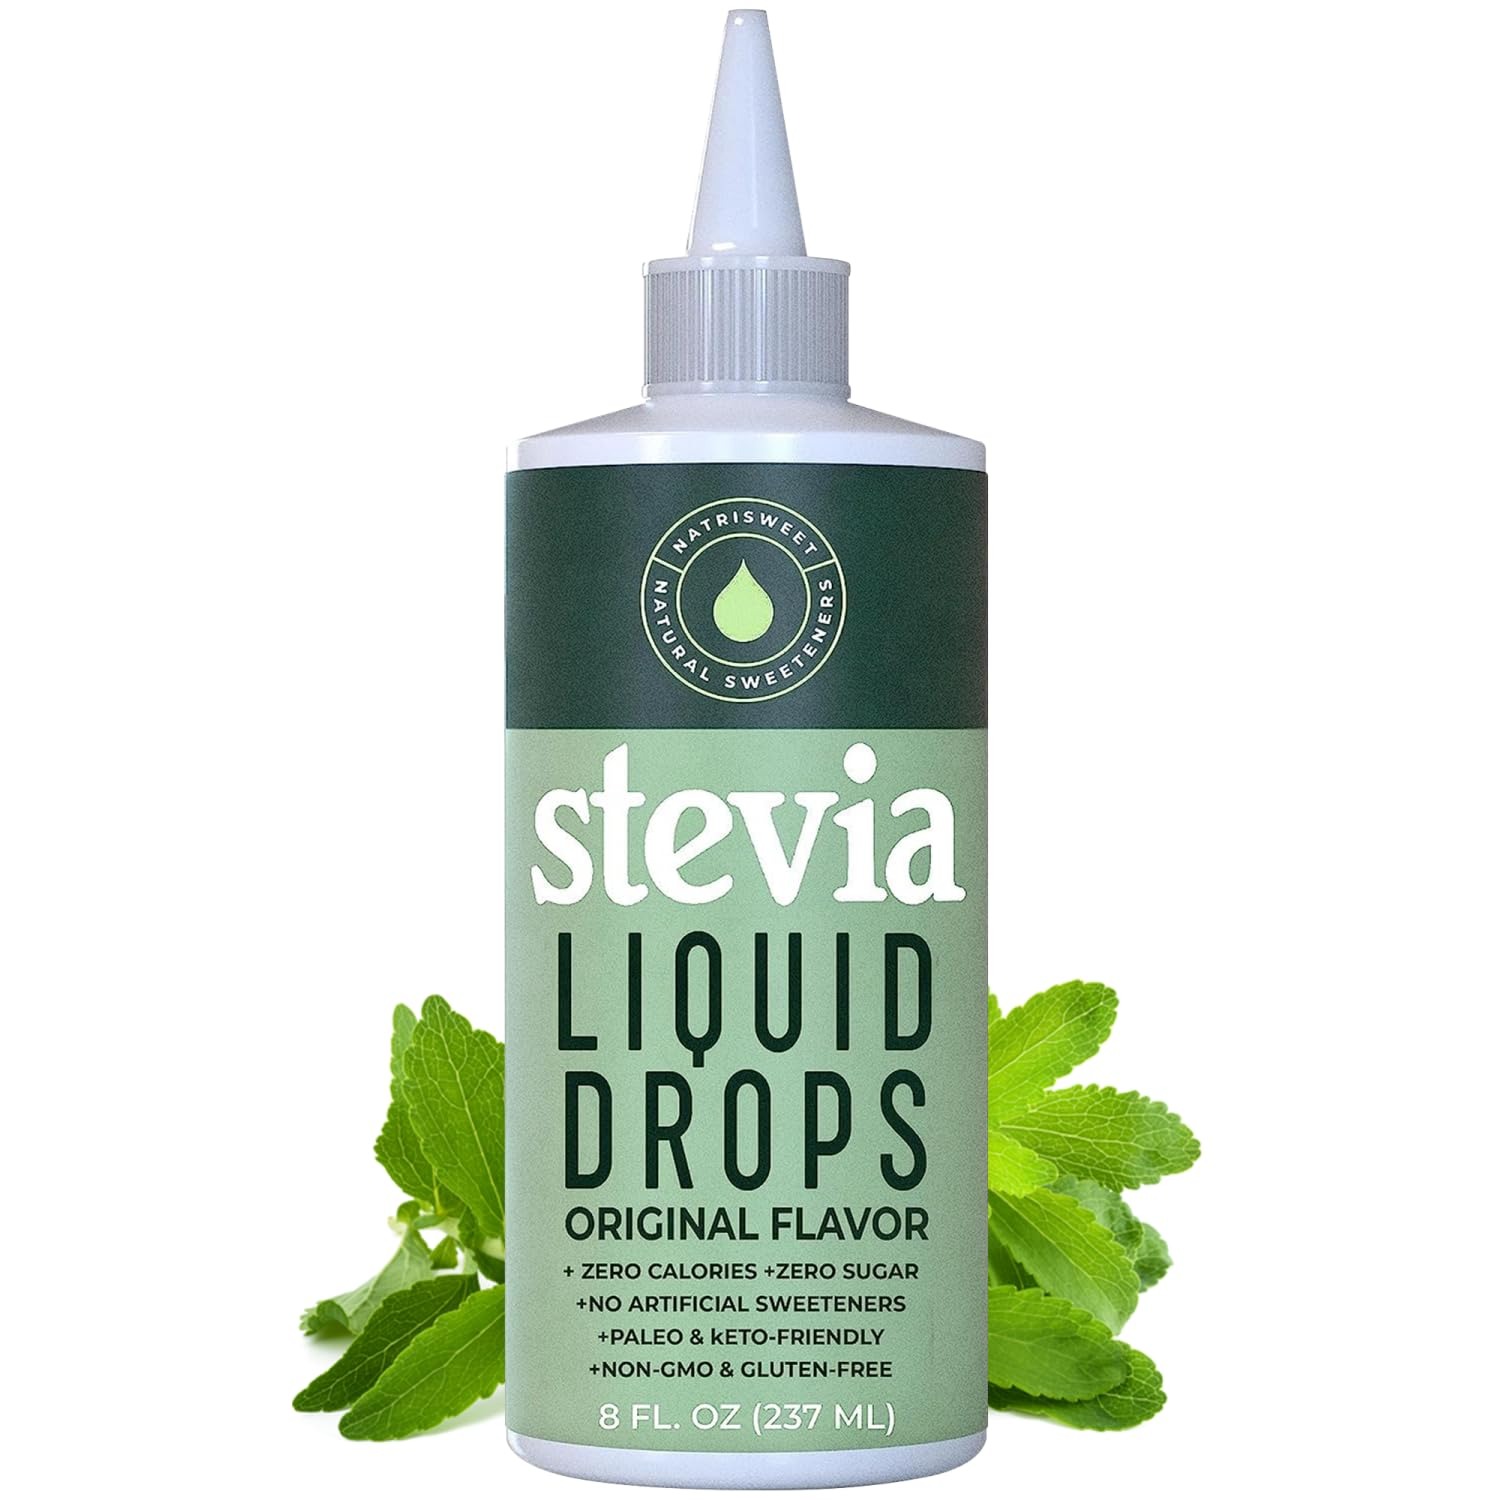
Item Name: Stevia Liquid Drops, 8 Fl oz, 1823 Servings, Pure Concentrated Drops with Zero Calories & Zero Carbs, Delicious Sugar Substitute Great for Keto & Paleo Diets, by Natrisweet
Bullet Point 1: Pure Stevia Liquid, No Nasty Additives: Our liquid stevia drops are completely free of fillers, binders, and artificial sweeteners, which is why these stevia extract drops taste naturally sweet and delicious. It's like liquid sugar, only better.
Bullet Point 2: Pure Stevia Liquid, No Nasty Additives: Our liquid stevia drops are completely free of fillers, binders, and artificial sweeteners, which is why these stevia extract drops taste naturally sweet and delicious. It's like liquid sugar, only better.
Bullet Point 3: Over 1,800 Drops Per Bottle: A few drops of our original-flavored liquid stevia sweetener goes a long way since it's 300 times sweeter than sugar.
Bullet Point 4: No Bitter Aftertaste: Unlike other sweeteners and sugar alternatives, our liquid stevia extract leaves no bitter aftertaste. It's a perfect sugar substitute especially for those who want to satisfy their sweet cravings in a healthier way.
Bullet Point 5: Natural Sweetener: It is an excellent alternative to sugar, as it contains zero calories. With our pure stevia extract, you can indulge your sweet tooth without compromising your health goals. This makes it a smart choice for anyone looking to maintain a healthier lifestyle.
Bullet Point 6: The Ideal Sugar Alternative: Like our Monk Fruit Extract Powder, our pure liquid sweetener drops can very much replace sugar in your favorite drinks and food. Make our pure stevia extract as your go-to natural sweetener and no-carb sugar substitute.
Product Description: <p><b>Convenient Sweetness Without the Guilt</b> <p>If you are looking for healthy liquid sweeteners and sugar alternatives to use daily, our stevia sweetener, in the form of liquid drops, provides a convenient way to sweeten food and beverage minus the guilt feeling that regular sugar brings. Get higher-quality, better stevia with NatriSweet liquid stevia extract — the only sweetener your taste buds deserve. <p><b>Why You Should Choose NatriSweet Original Stevia Liquid Sweetener</b>- has no additives like erythritol, xylitol, sorbitol, saccharin, aspartame, or acesulfame-K <p>- highly concentrated stevia liquid <p>- has no gluten, sugar, chemical, or pesticide <p>- vegan and non-GMO liquid stevia extract <p>- suitable to use as keto sweetener <p><b>Works Great With</b> <p>tea, coffee, cocktail drinks, yogurt, cereals, desserts, oatmeal, pastries, smoothies <p><b>Ingredients</b> <p>Water, Natural Stevia Extract, Potassium Sorbate (Preservative), Citric Acid (Preservative) <p><b>Suggested Use</b> <p>Shake well before use. Add 1 drop per 2 ounces of liquid to naturally sweeten food and beverages. You may also add 4 drops per cup of liquid. Since personal preferences vary, adjust accordingly. <p><b>Qualifications</b> <p>No Gluten, No Sugar, No Chemical, No Pesticide, Non-GMO
Value: 8.0
Unit: Fl Oz

Price: 15.24